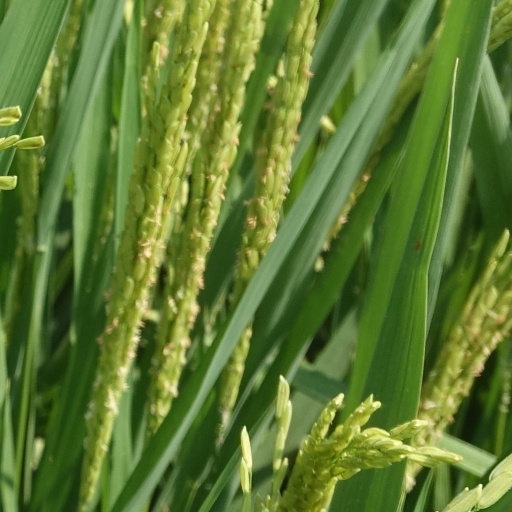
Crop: rice